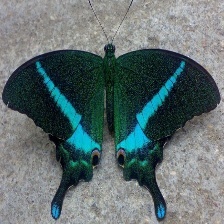
Species: BANDED PEACOCK